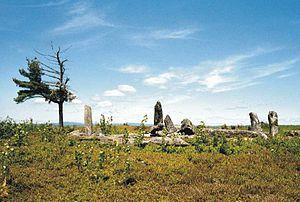
Hans-Joachim Zillmer, né le 20 septembre 1950 à Mölln, Allemagne, est un entrepreneur allemand et, depuis 1998, l’auteur de livres controversés. Dans ses livres à succès traduits en dix langues, il examine les théories actuelles, en particulier dans les domaines de la géologie, de la géophysique, de la paléontologie et de l’évolution, et les remet en question, ainsi que leurs principes sous-jacents : uniformitarisme, échelle des temps géologiques. Il formule ses propres hypothèses dans le sens du catastrophisme. En particulier, il rejette la macroévolution et les méthodes de datation.